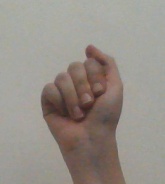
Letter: saad